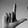
ASL letter: L